Sky position (RA, Dec in degrees): 130.861, 24.529
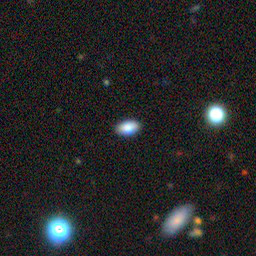
Galaxy morphology: In-between Round Smooth Galaxies